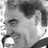
Emotion: happy